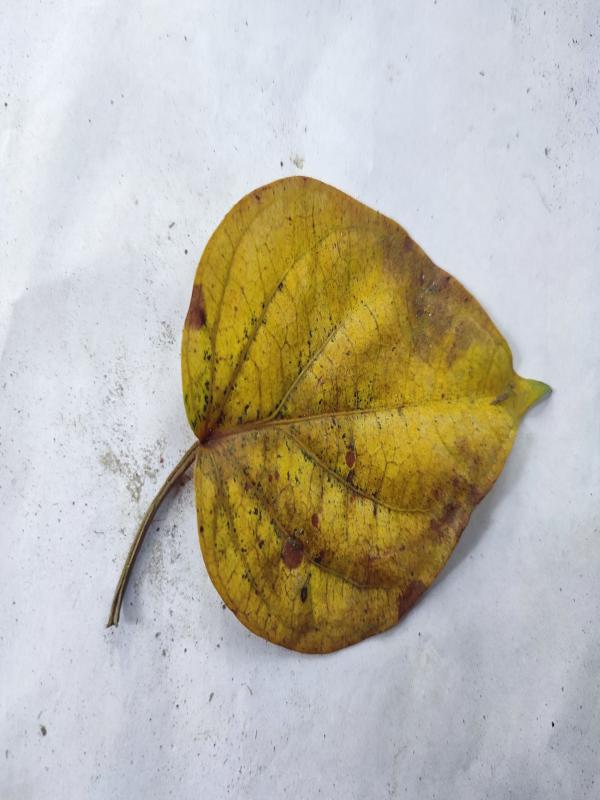
Label: Dried_Leaf